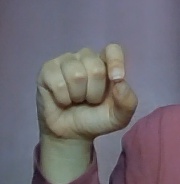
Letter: fa